The Coup (The Office)

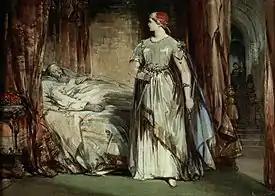
Angela's storyline in this episode has been compared to Lady Macbeth's "(pictured)" in the play "Macbeth".

"The Coup" was written by co-executive producer Paul Lieberstein, who plays series regular Toby Flenderson, and was directed by executive producer and series creator Greg Daniels. Several cast members believed the episode contains Shakespearean themes, in particular elements of the "Macbeth" character Lady Macbeth in Angela's storyline. Lady Macbeth was depicted as an ambitious woman who "exerted an evil influence over her husband," characteristics that fit with Angela attempting to push her lover, Dwight, into power. In her weekly blog for "TV Guide", actress Kate Flannery previewed the episode, "Behind every great man is a pushy woman. Or in this case, a pushy, short, judgmental blonde named Angela. It's the ultimate Adam-and-Eve saga. Angela is about to push the apple in Dwight's face as she persuades him to try to take Michael's place at Dunder Mifflin."